Sean C. Staples

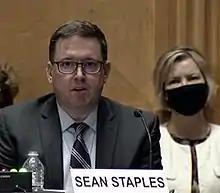

Sean Curtis Staples (born April 11, 1969) is an American lawyer who has served as an associate judge of the Superior Court of the District of Columbia since 2022. He previously served as a magistrate judge of the same court from 2013 to 2022.